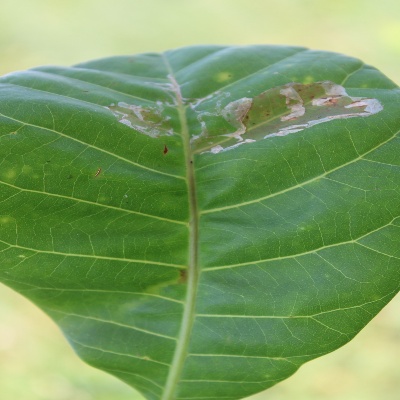
Crop: Cashew
Condition: leaf miner